Go Doo-shim

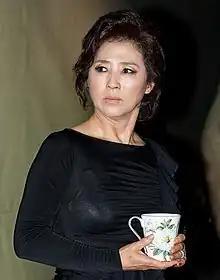
Go in 2012

A native of Jeju Island, Go Doo-shim made her acting debut in 1972 and since then she had a prolific career on television, film and theater.